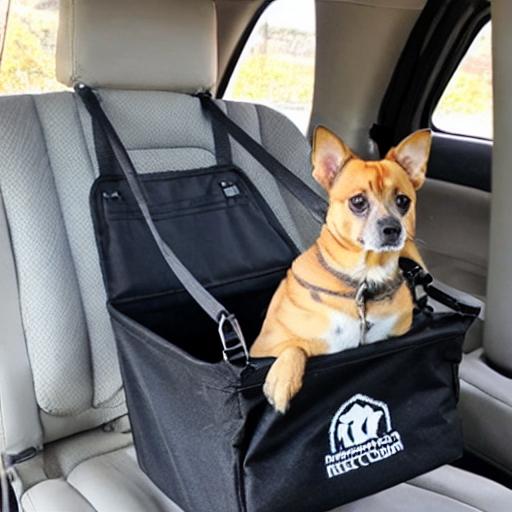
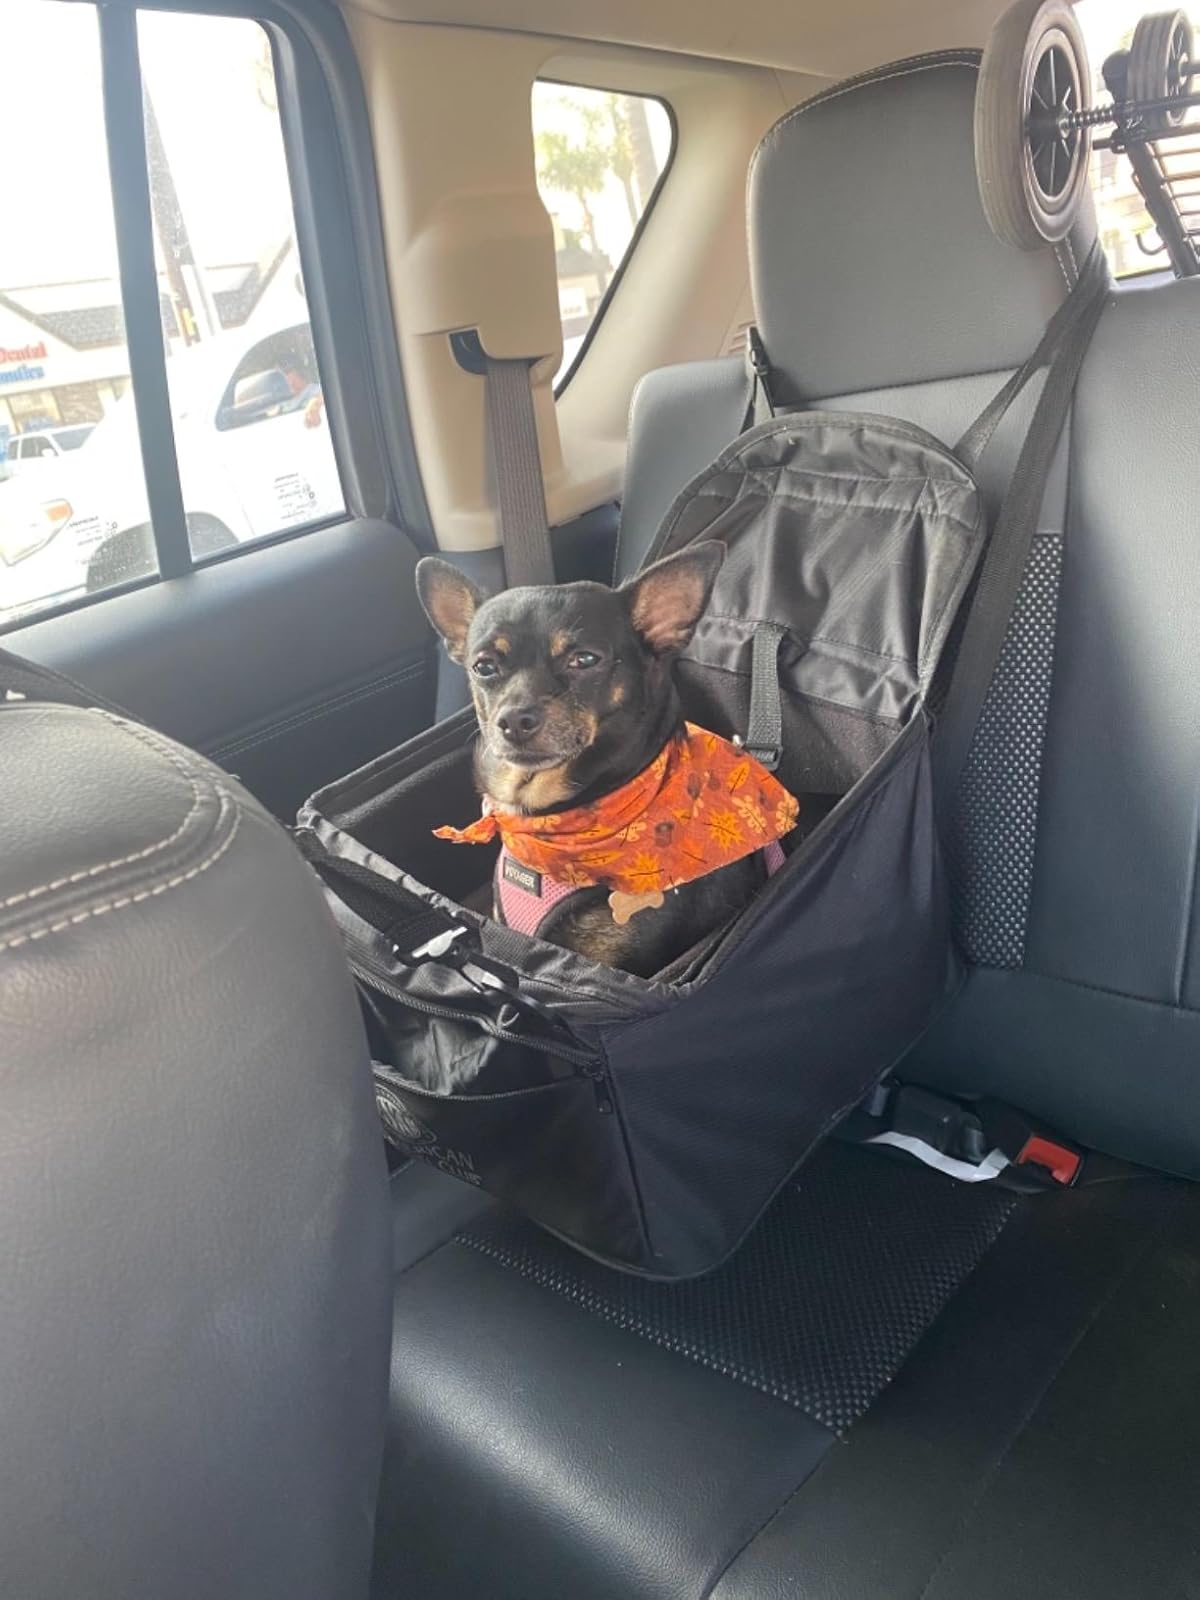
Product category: items_kennel
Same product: no